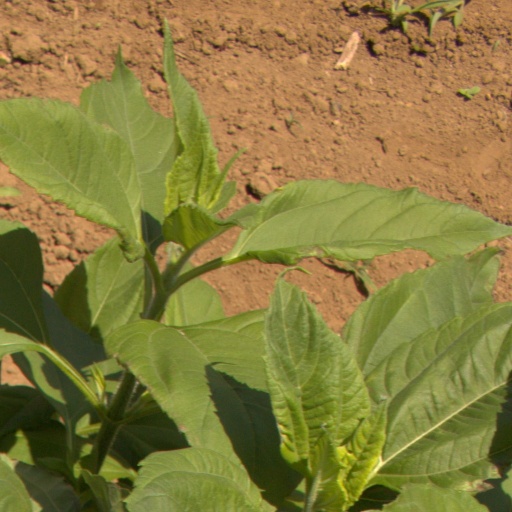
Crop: Jerusalem artichoke